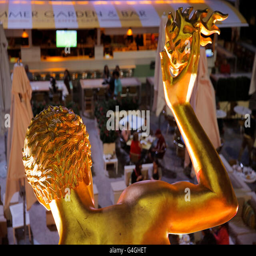
gilded bronze statue of deity as viewed from the back